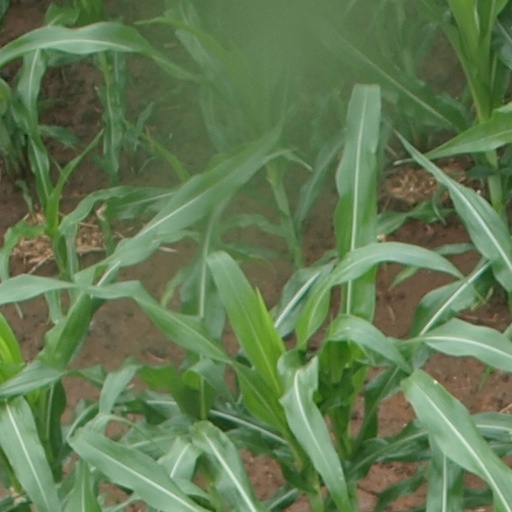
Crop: maize; corn